Four Nation's Friendship Cup

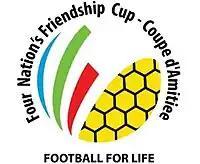

The Four Nations Friendship Cup was a competition played in June 2015. The competition was used to help teams to prepare for the 2015 Pacific Games.